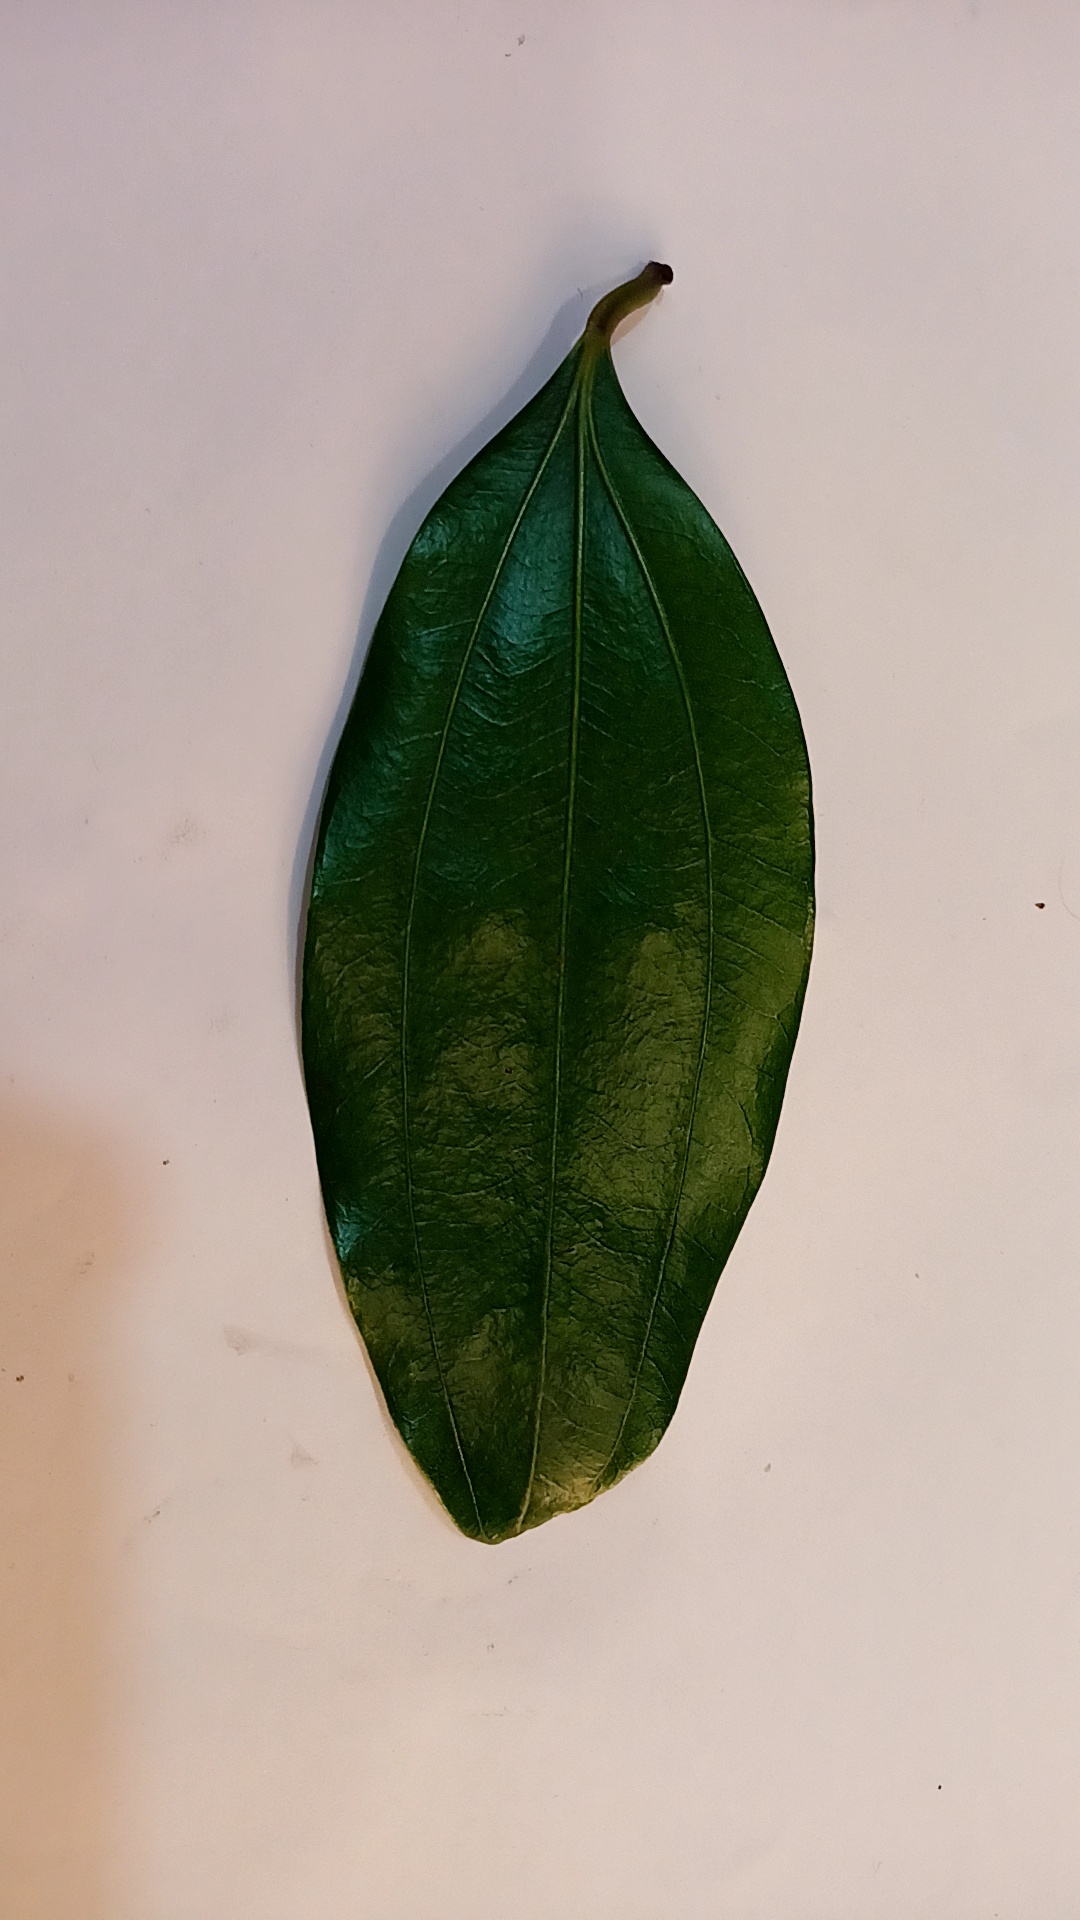
Label: Healthy